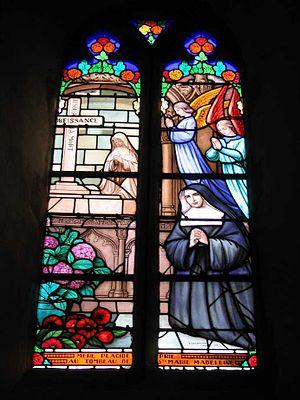
Victoire Eulalie Viel, en religion Mère Placide, est née au foyer d'Hervé Viel, au lieu-dit le Val Vacher, non loin de Quettehou dans le Cotentin, au cœur du Val de Saire.